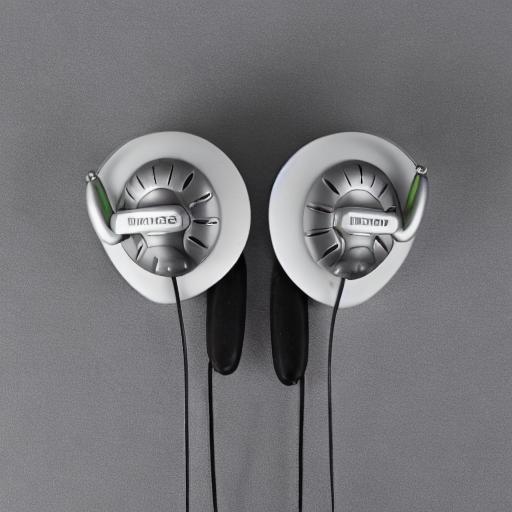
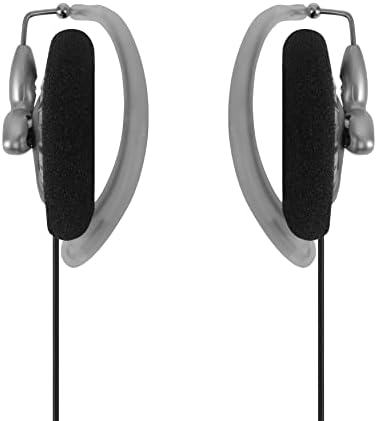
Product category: headphones
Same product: no